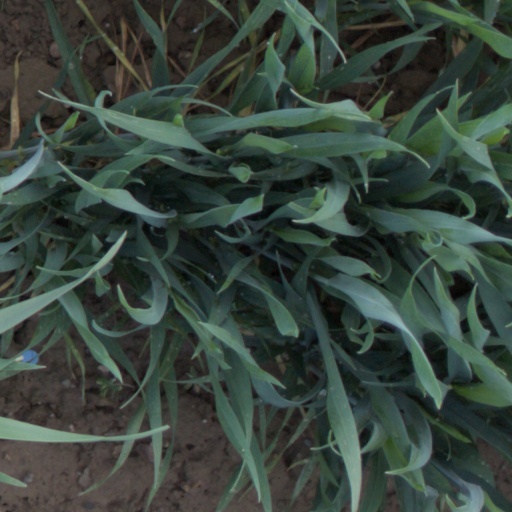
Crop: wheat